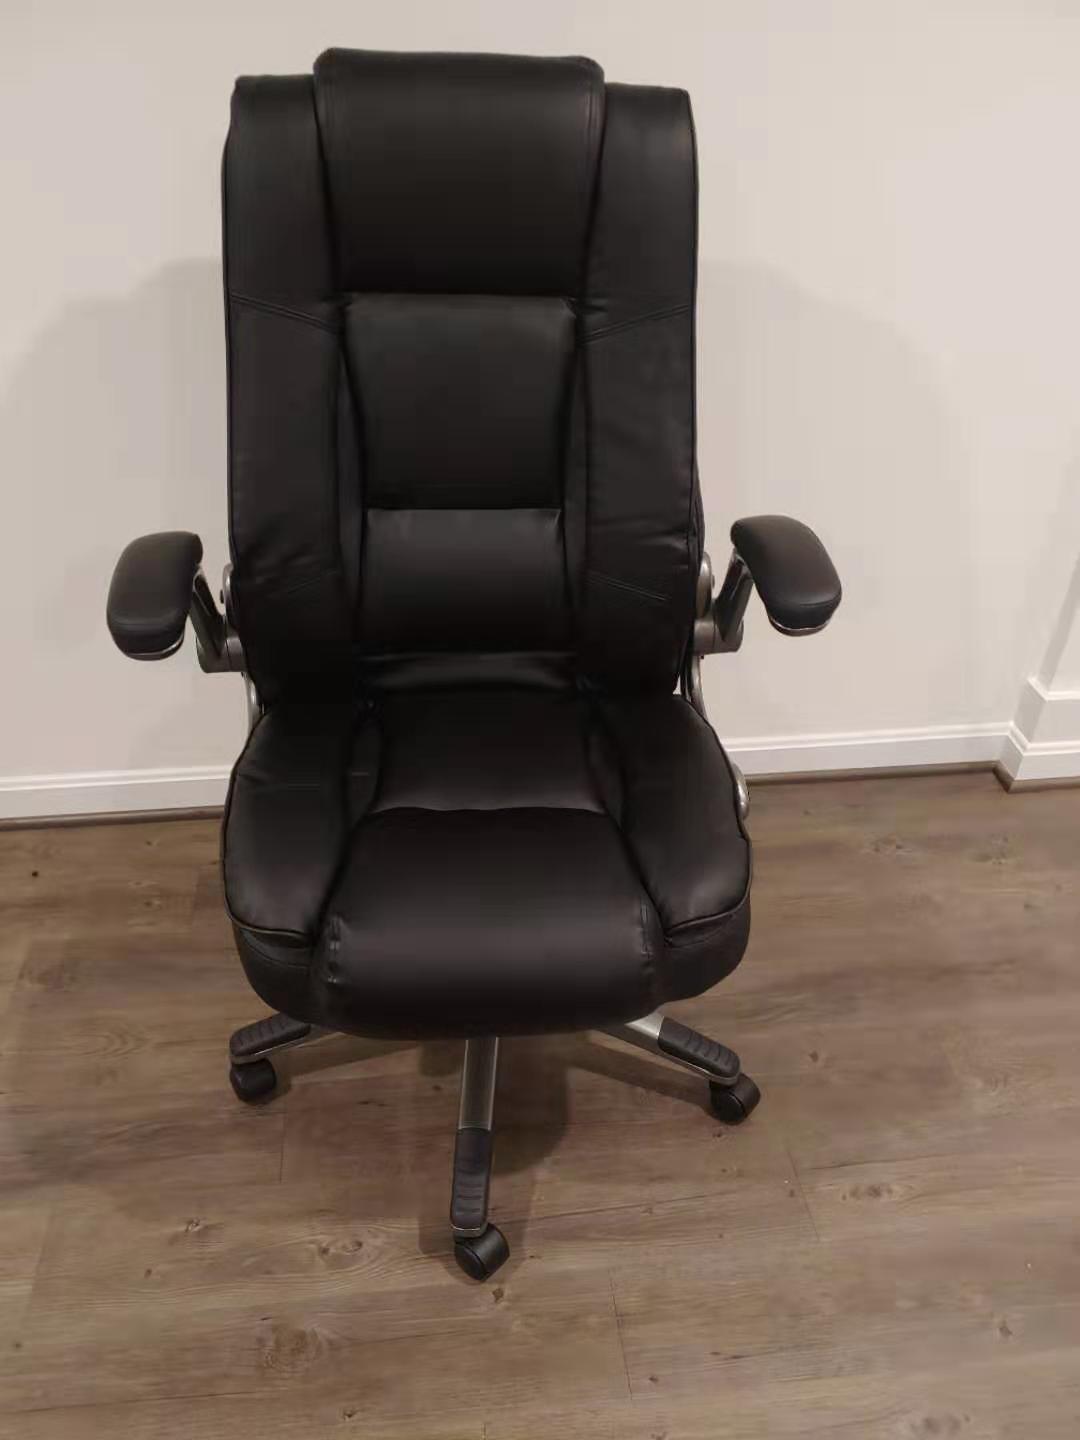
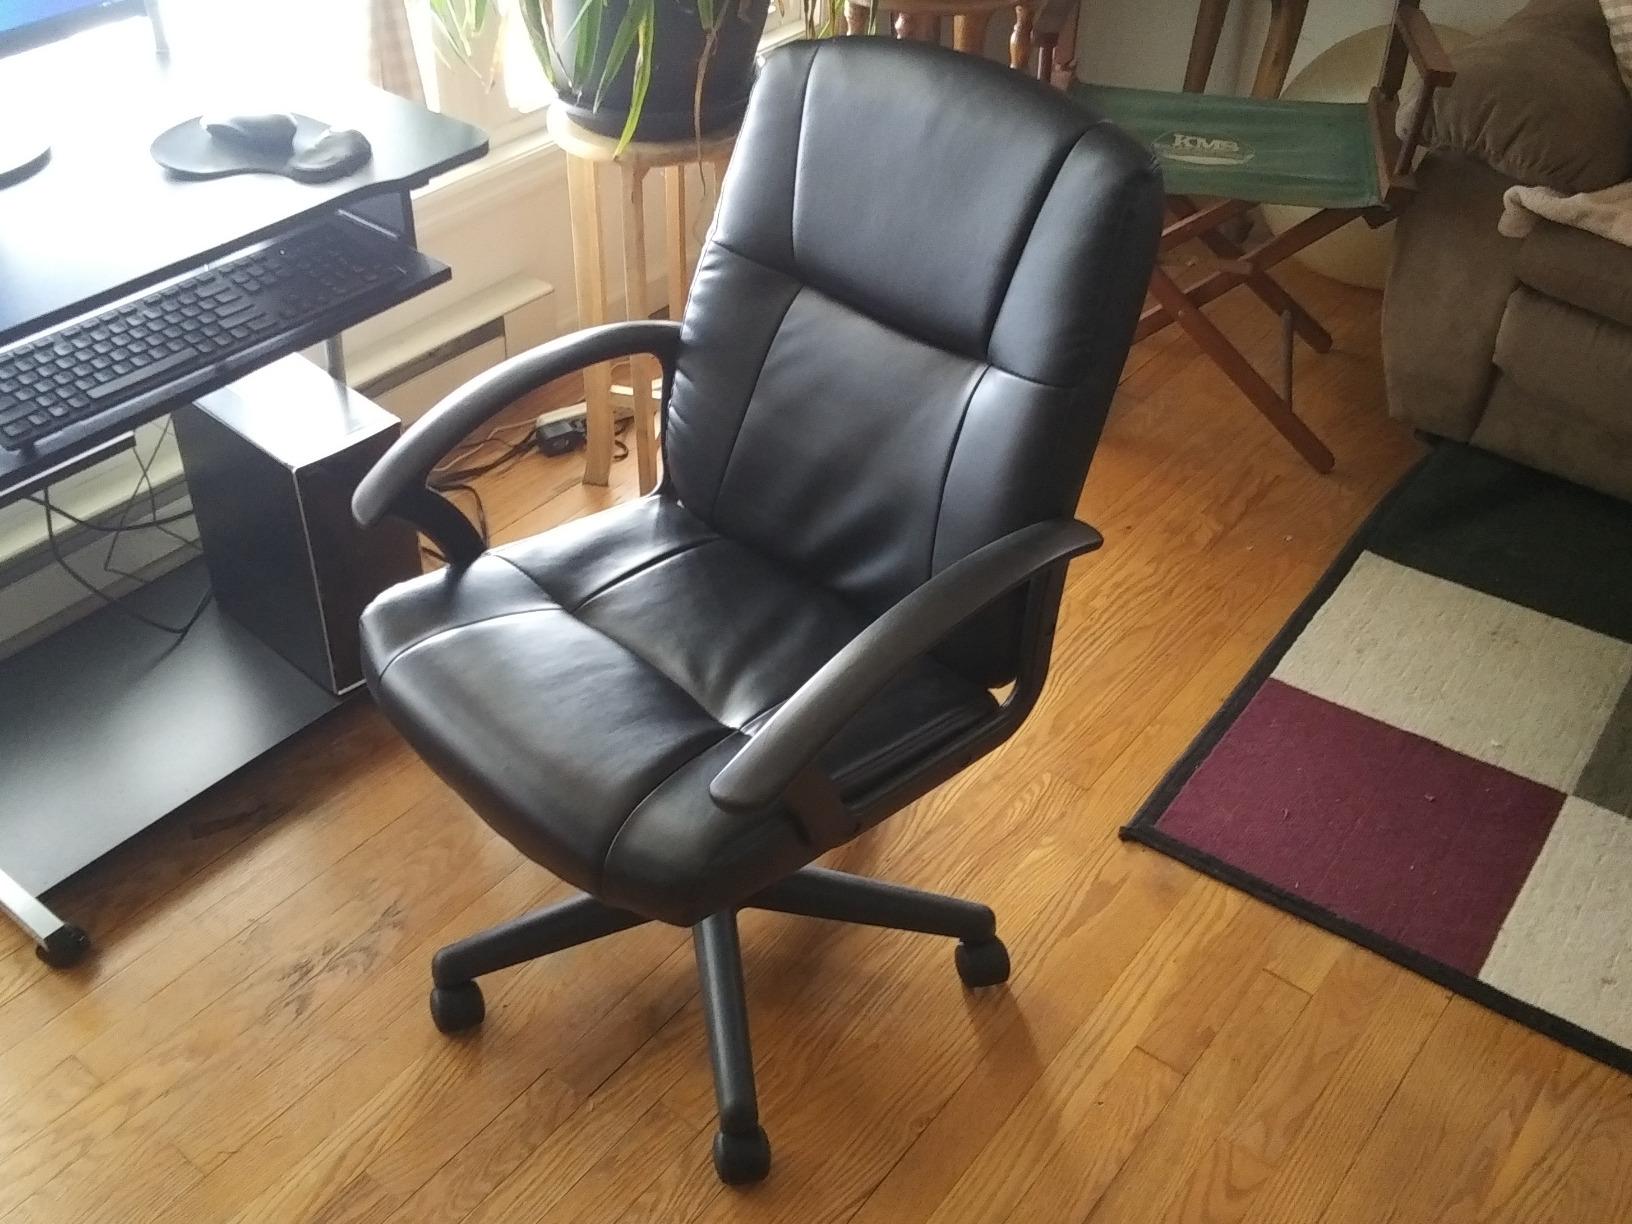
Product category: items_chair
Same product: no